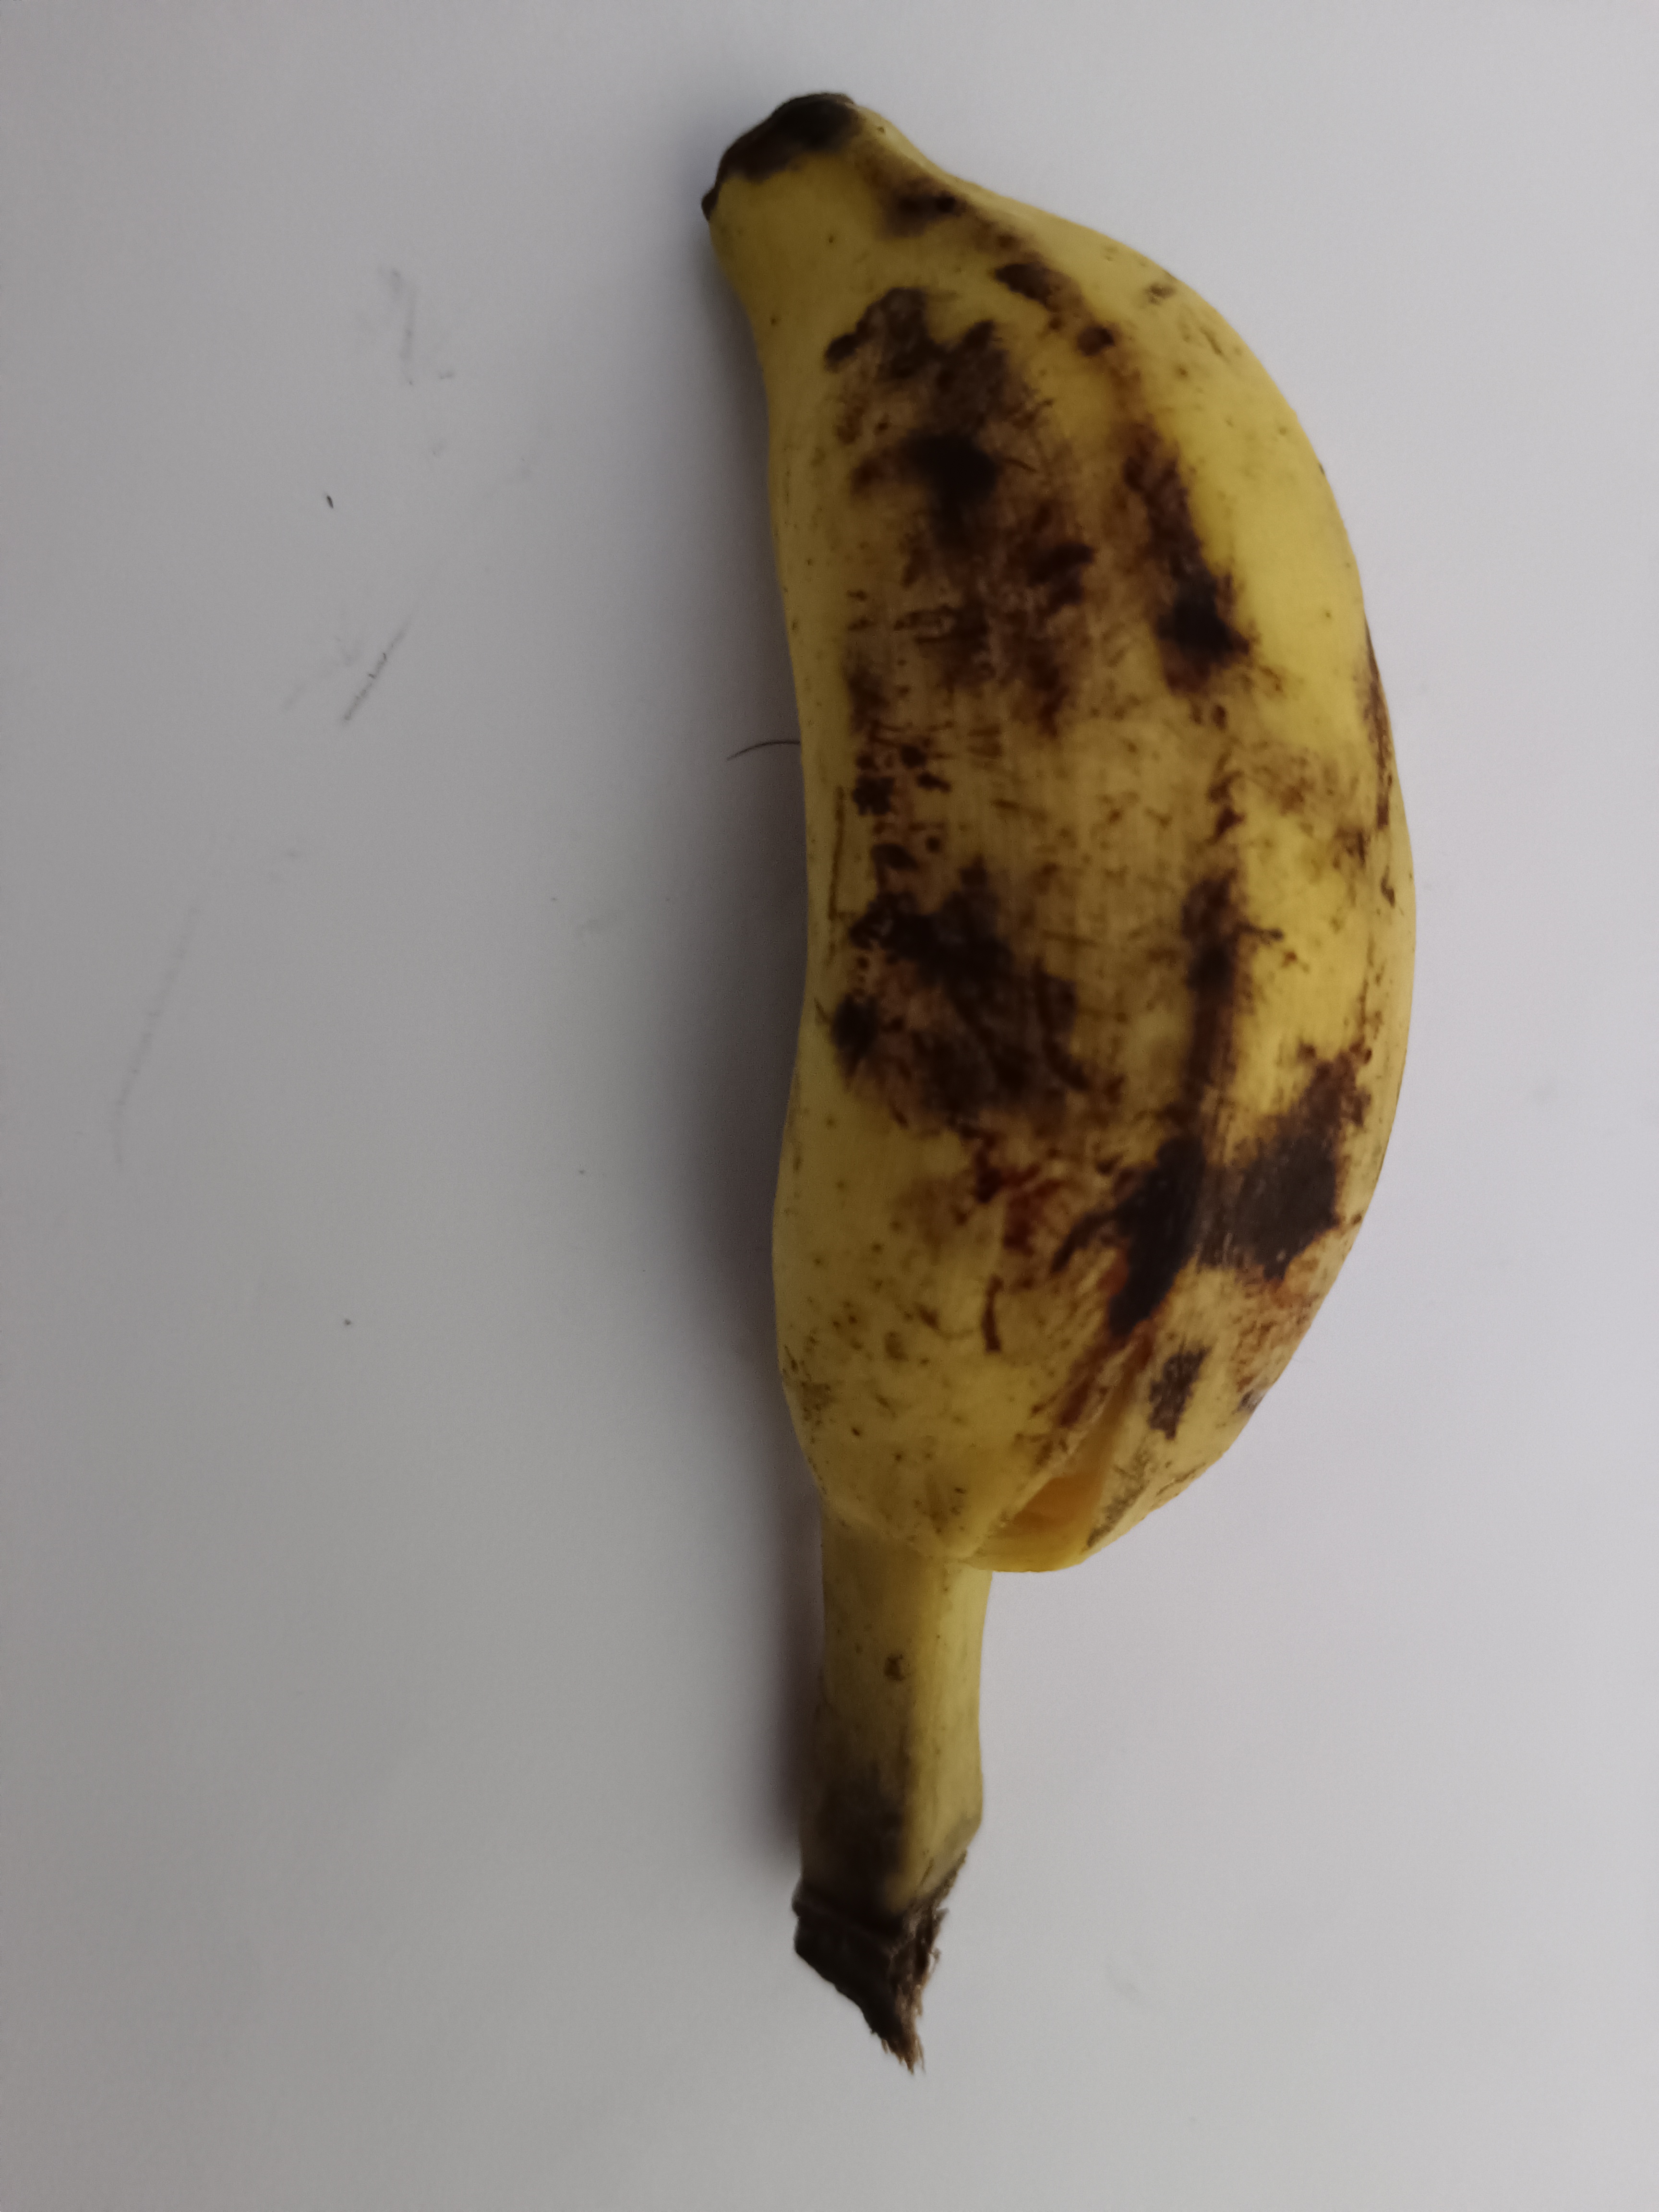
Banana variety: Champa